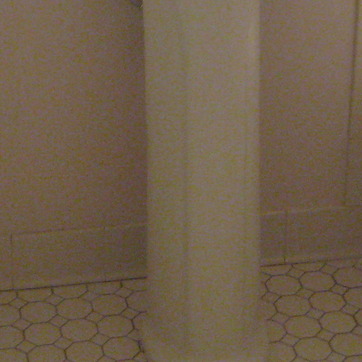
Material: ceramic